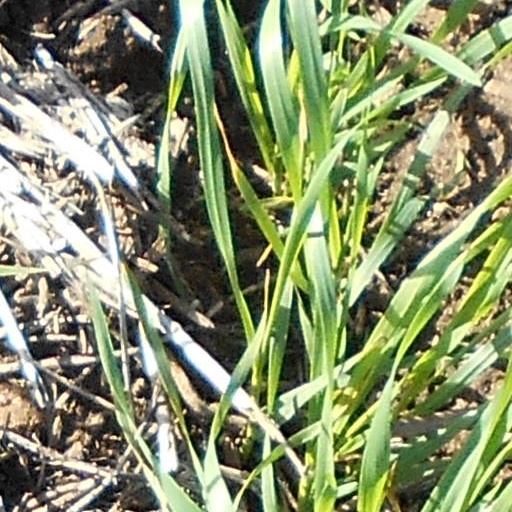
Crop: wheat